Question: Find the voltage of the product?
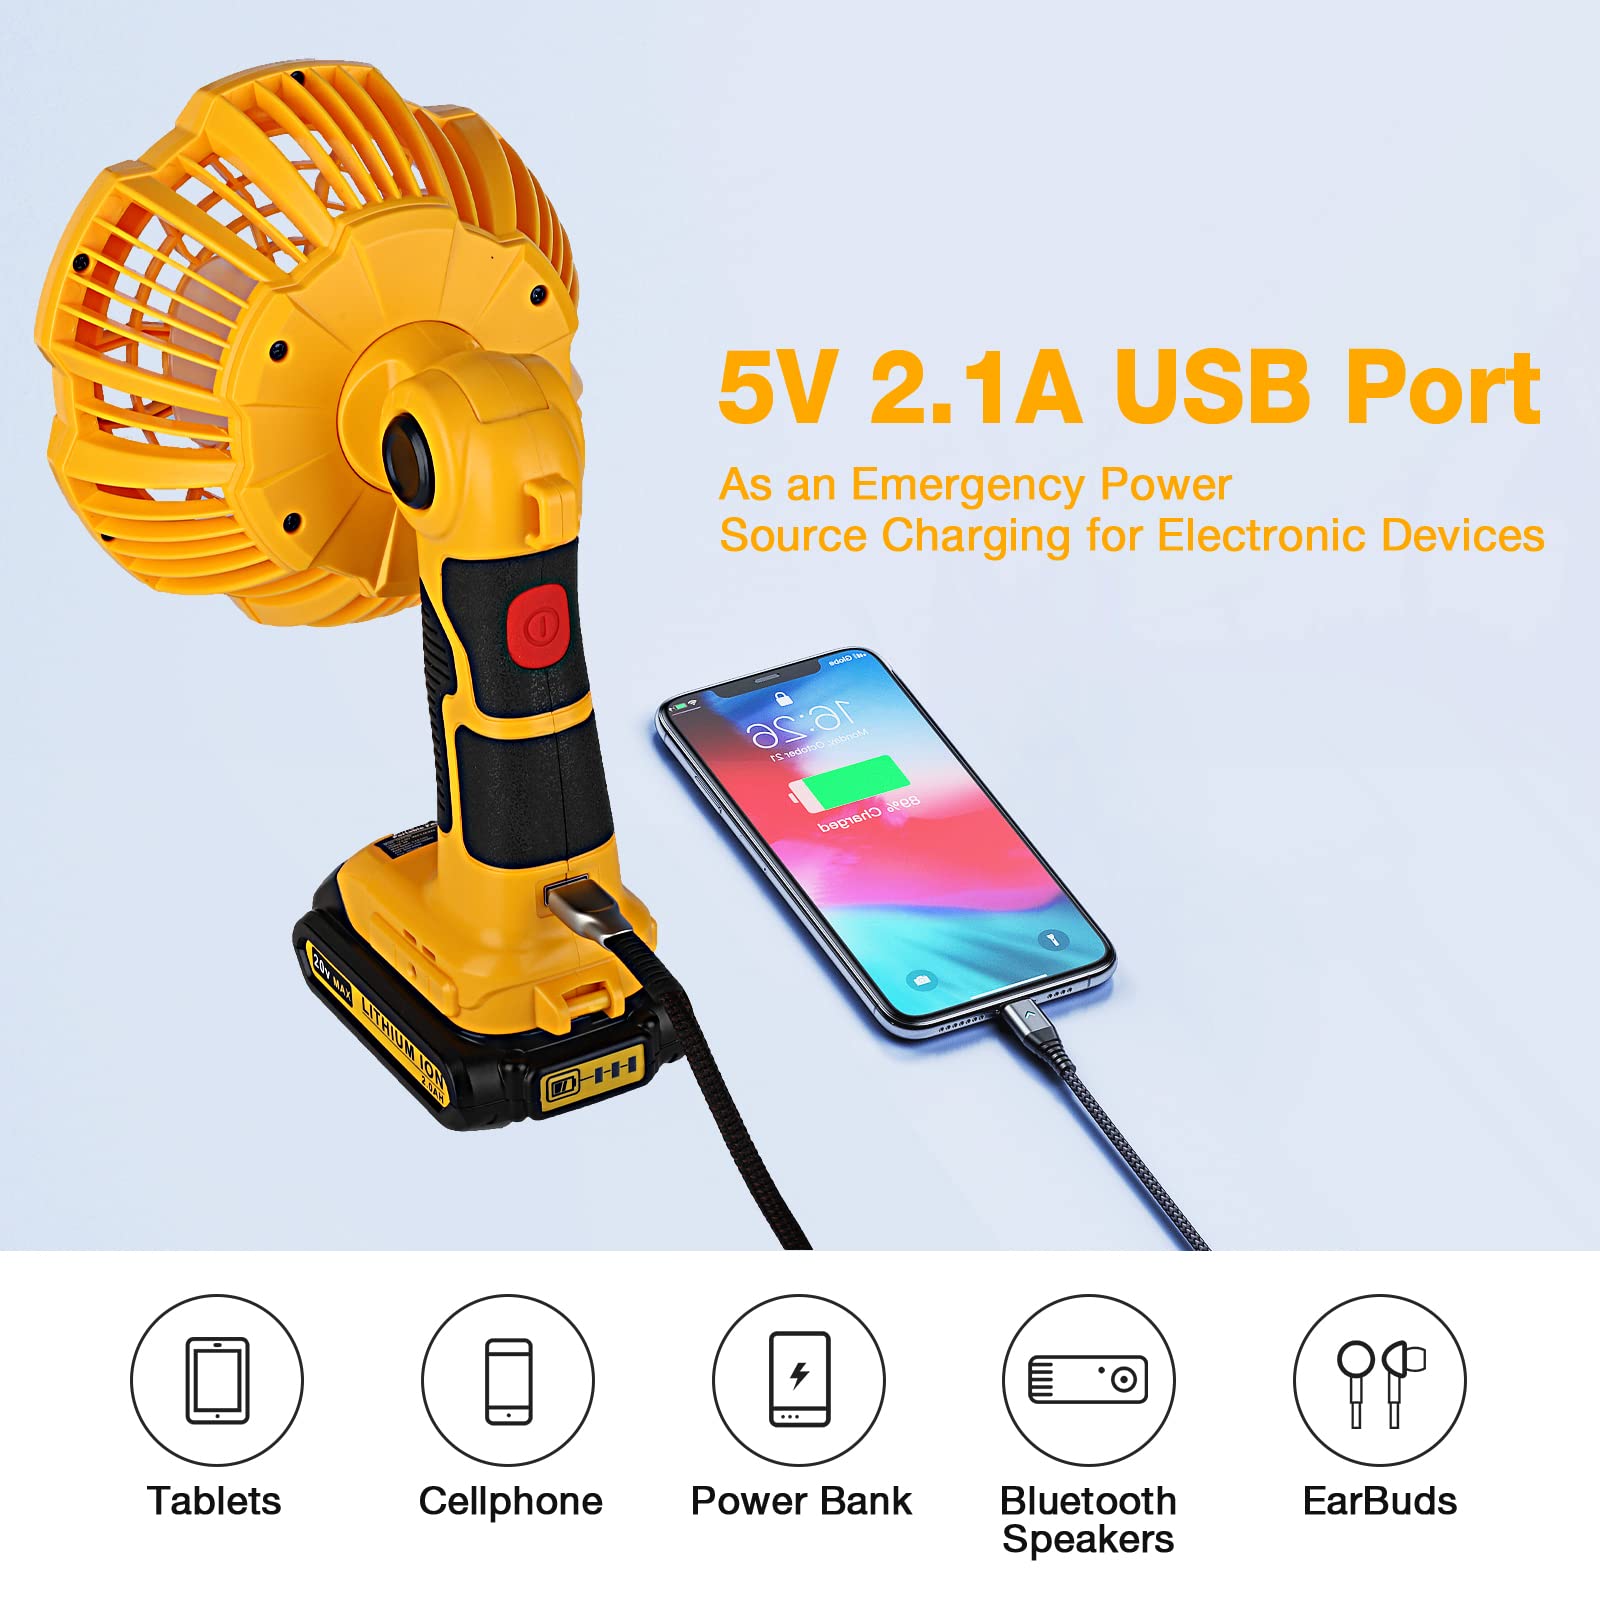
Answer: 5.0 volt